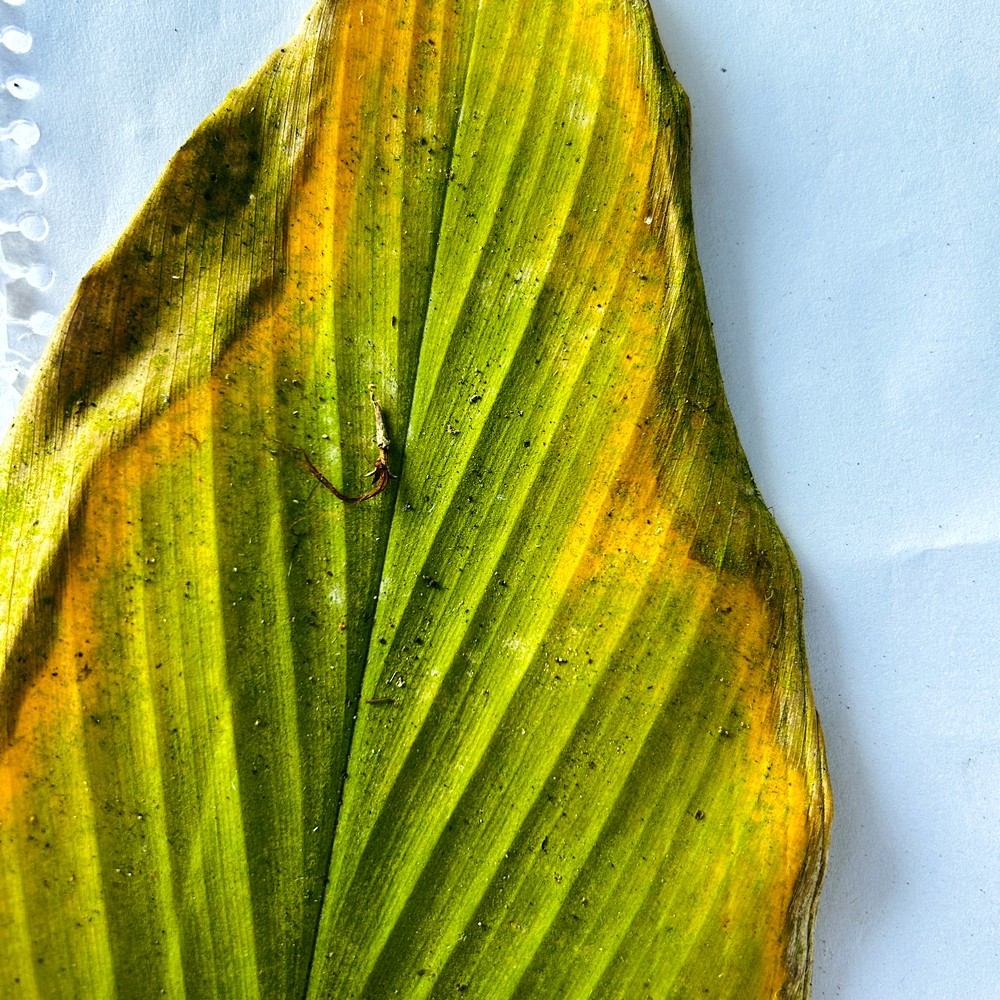
Label: Leaf Blotch